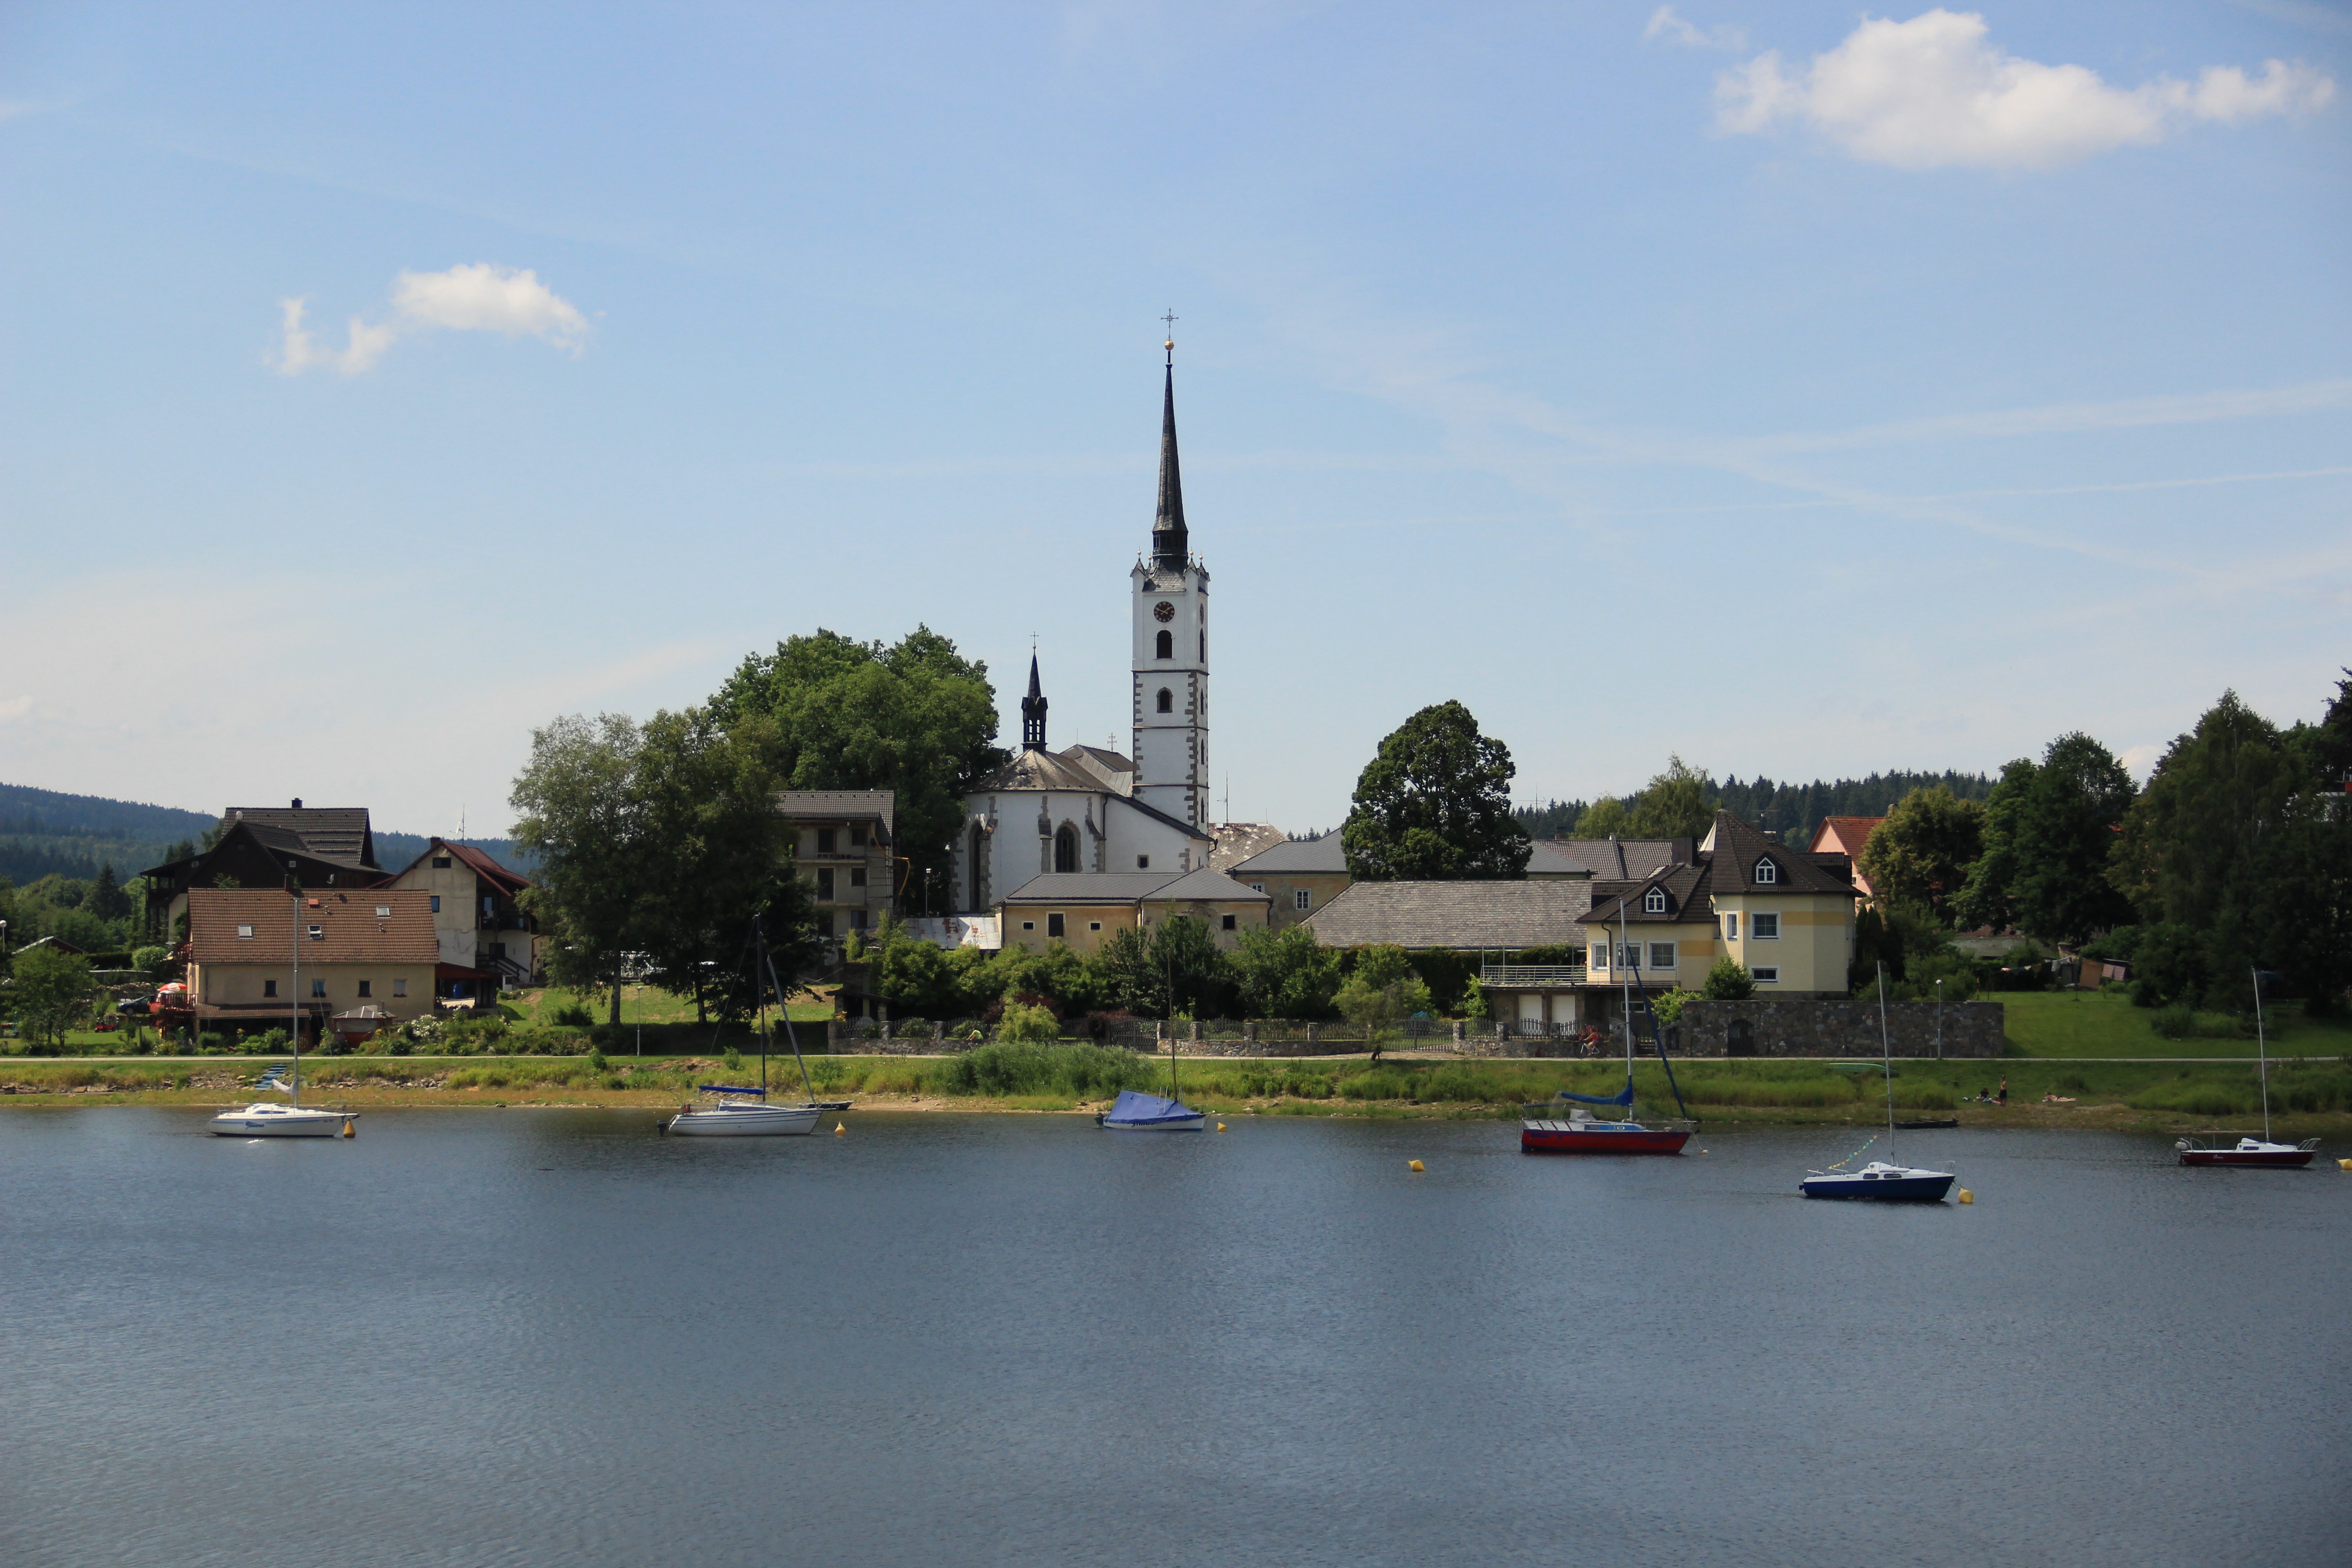
water, lake, river, ship, cityscape, vacation, recreation, reflection, landmark, church, dam, reservoir, waterway, water level, lipno, frymburk